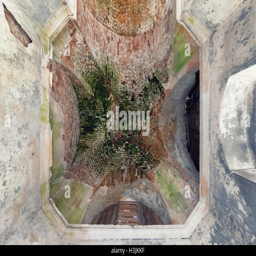
the old vault of the dome of an abandoned temple to sprinkle the plaster and moss - grown